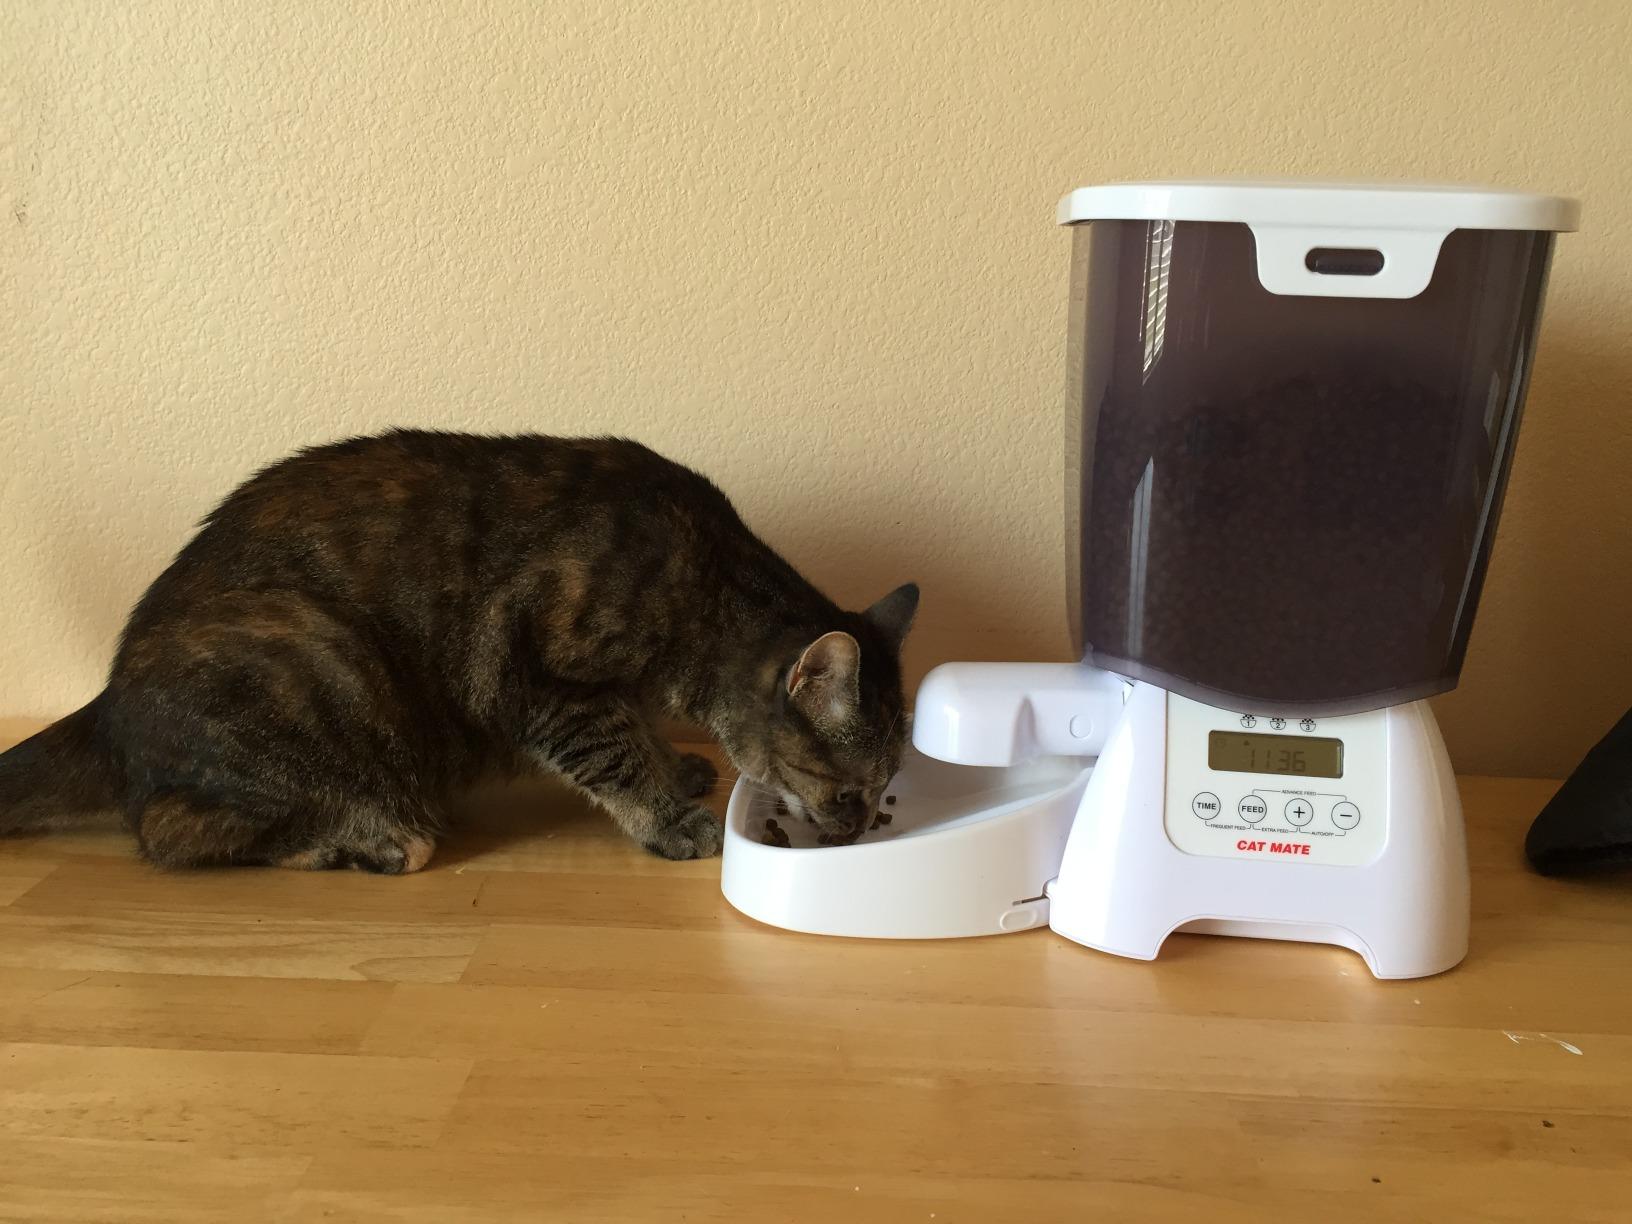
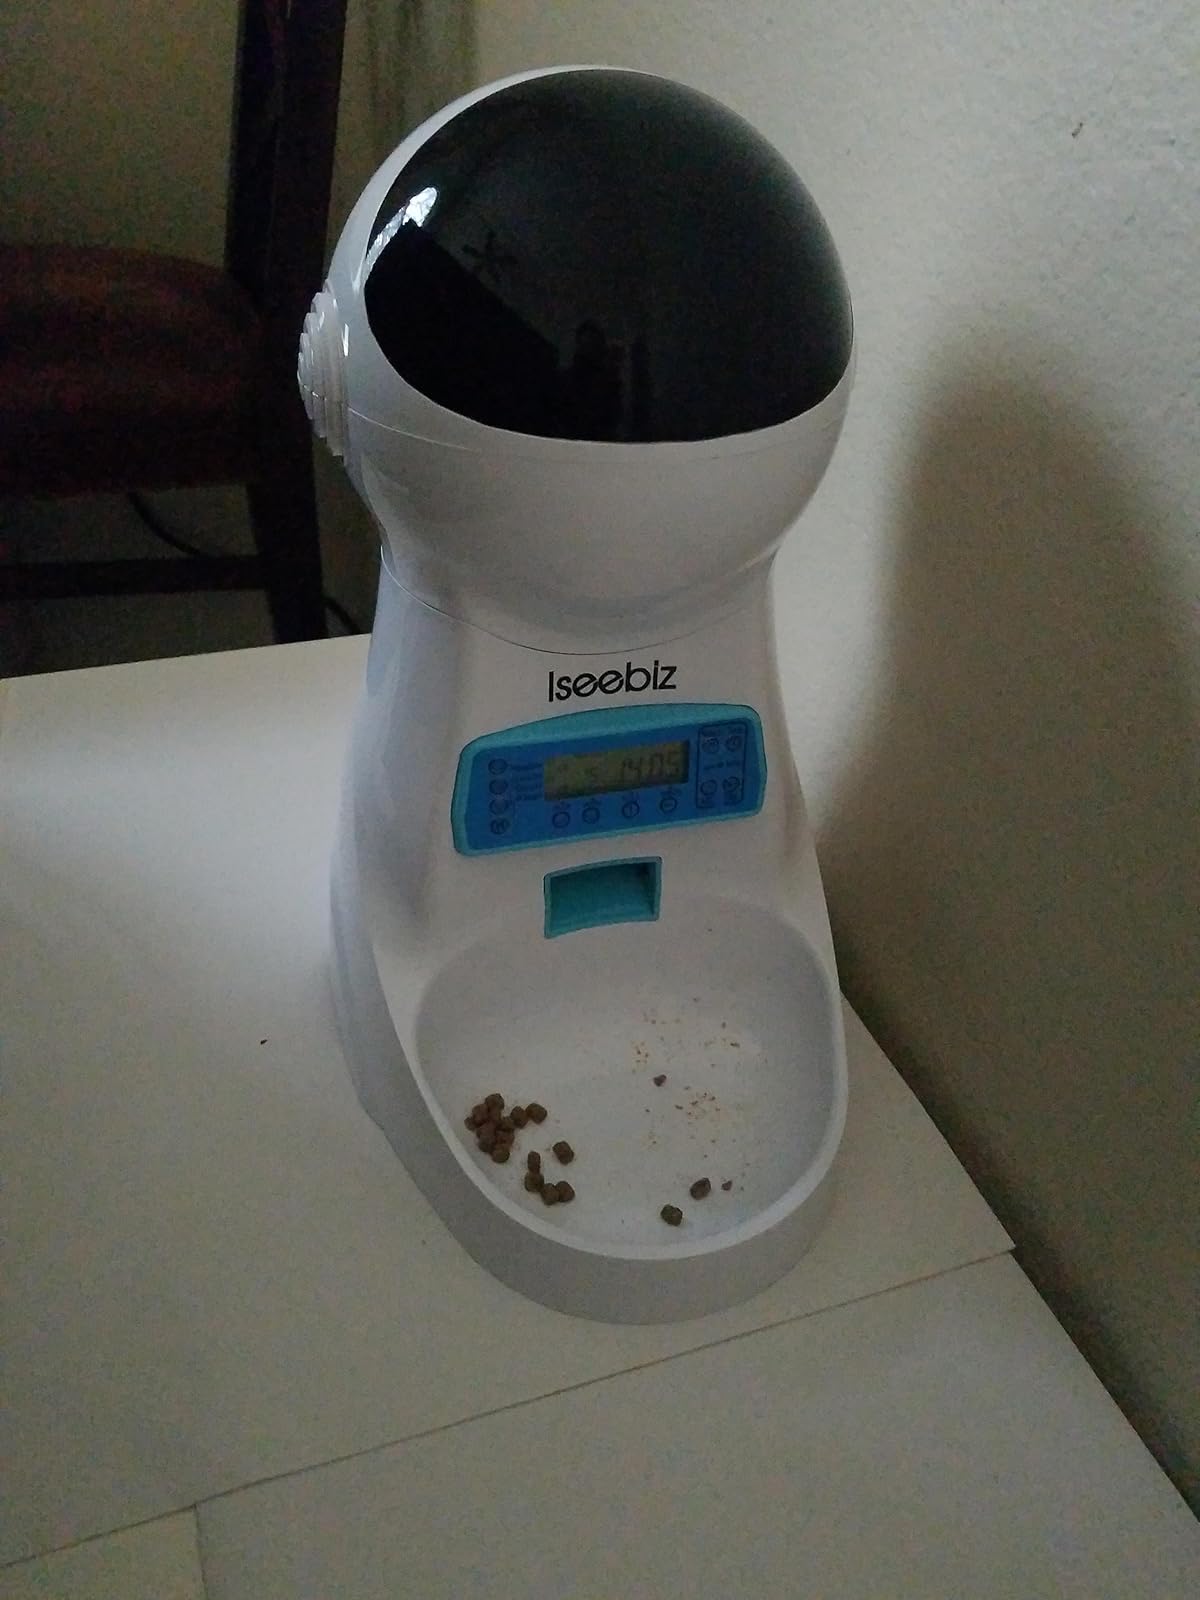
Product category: items_feeder
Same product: no